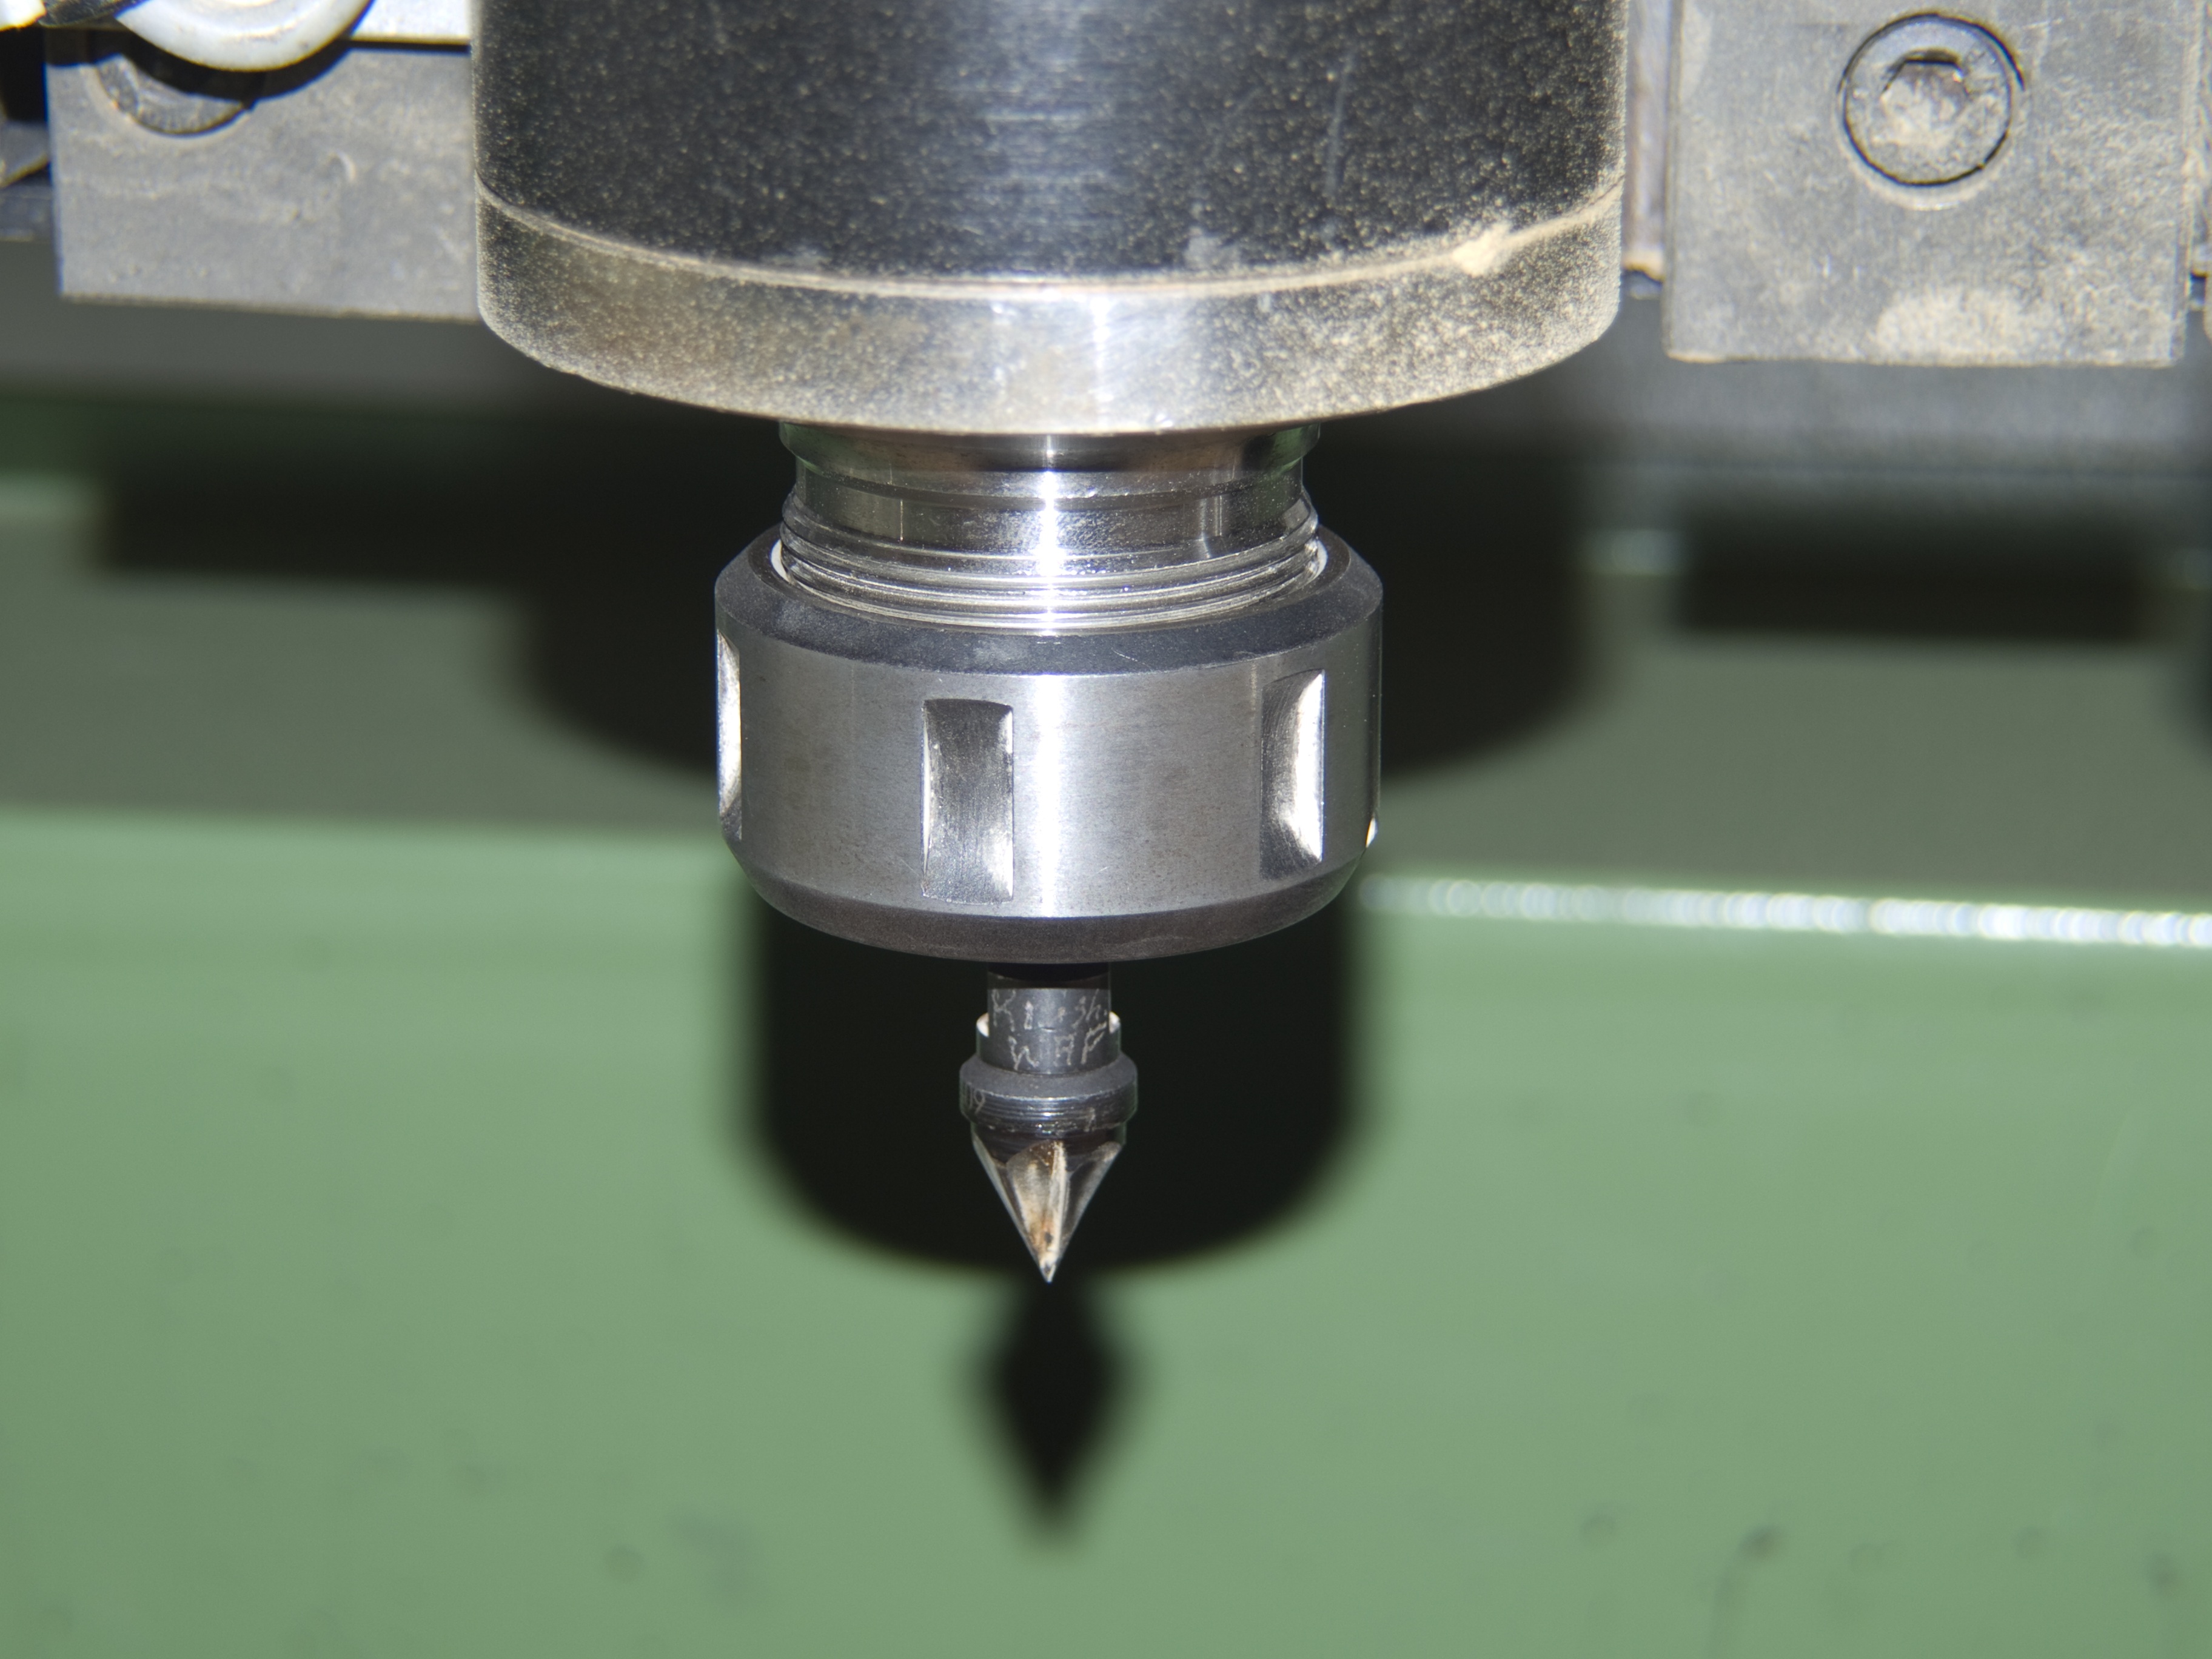
technology, wheel, tool, steel, metal, machine, industry, gauge, drill, manufacturing, engraving, mechanics, metalworking, machining, milling, cnc, hardened, cnc machine, zerspahnen, cutting tools, machine tool, milling machine, milling cutters